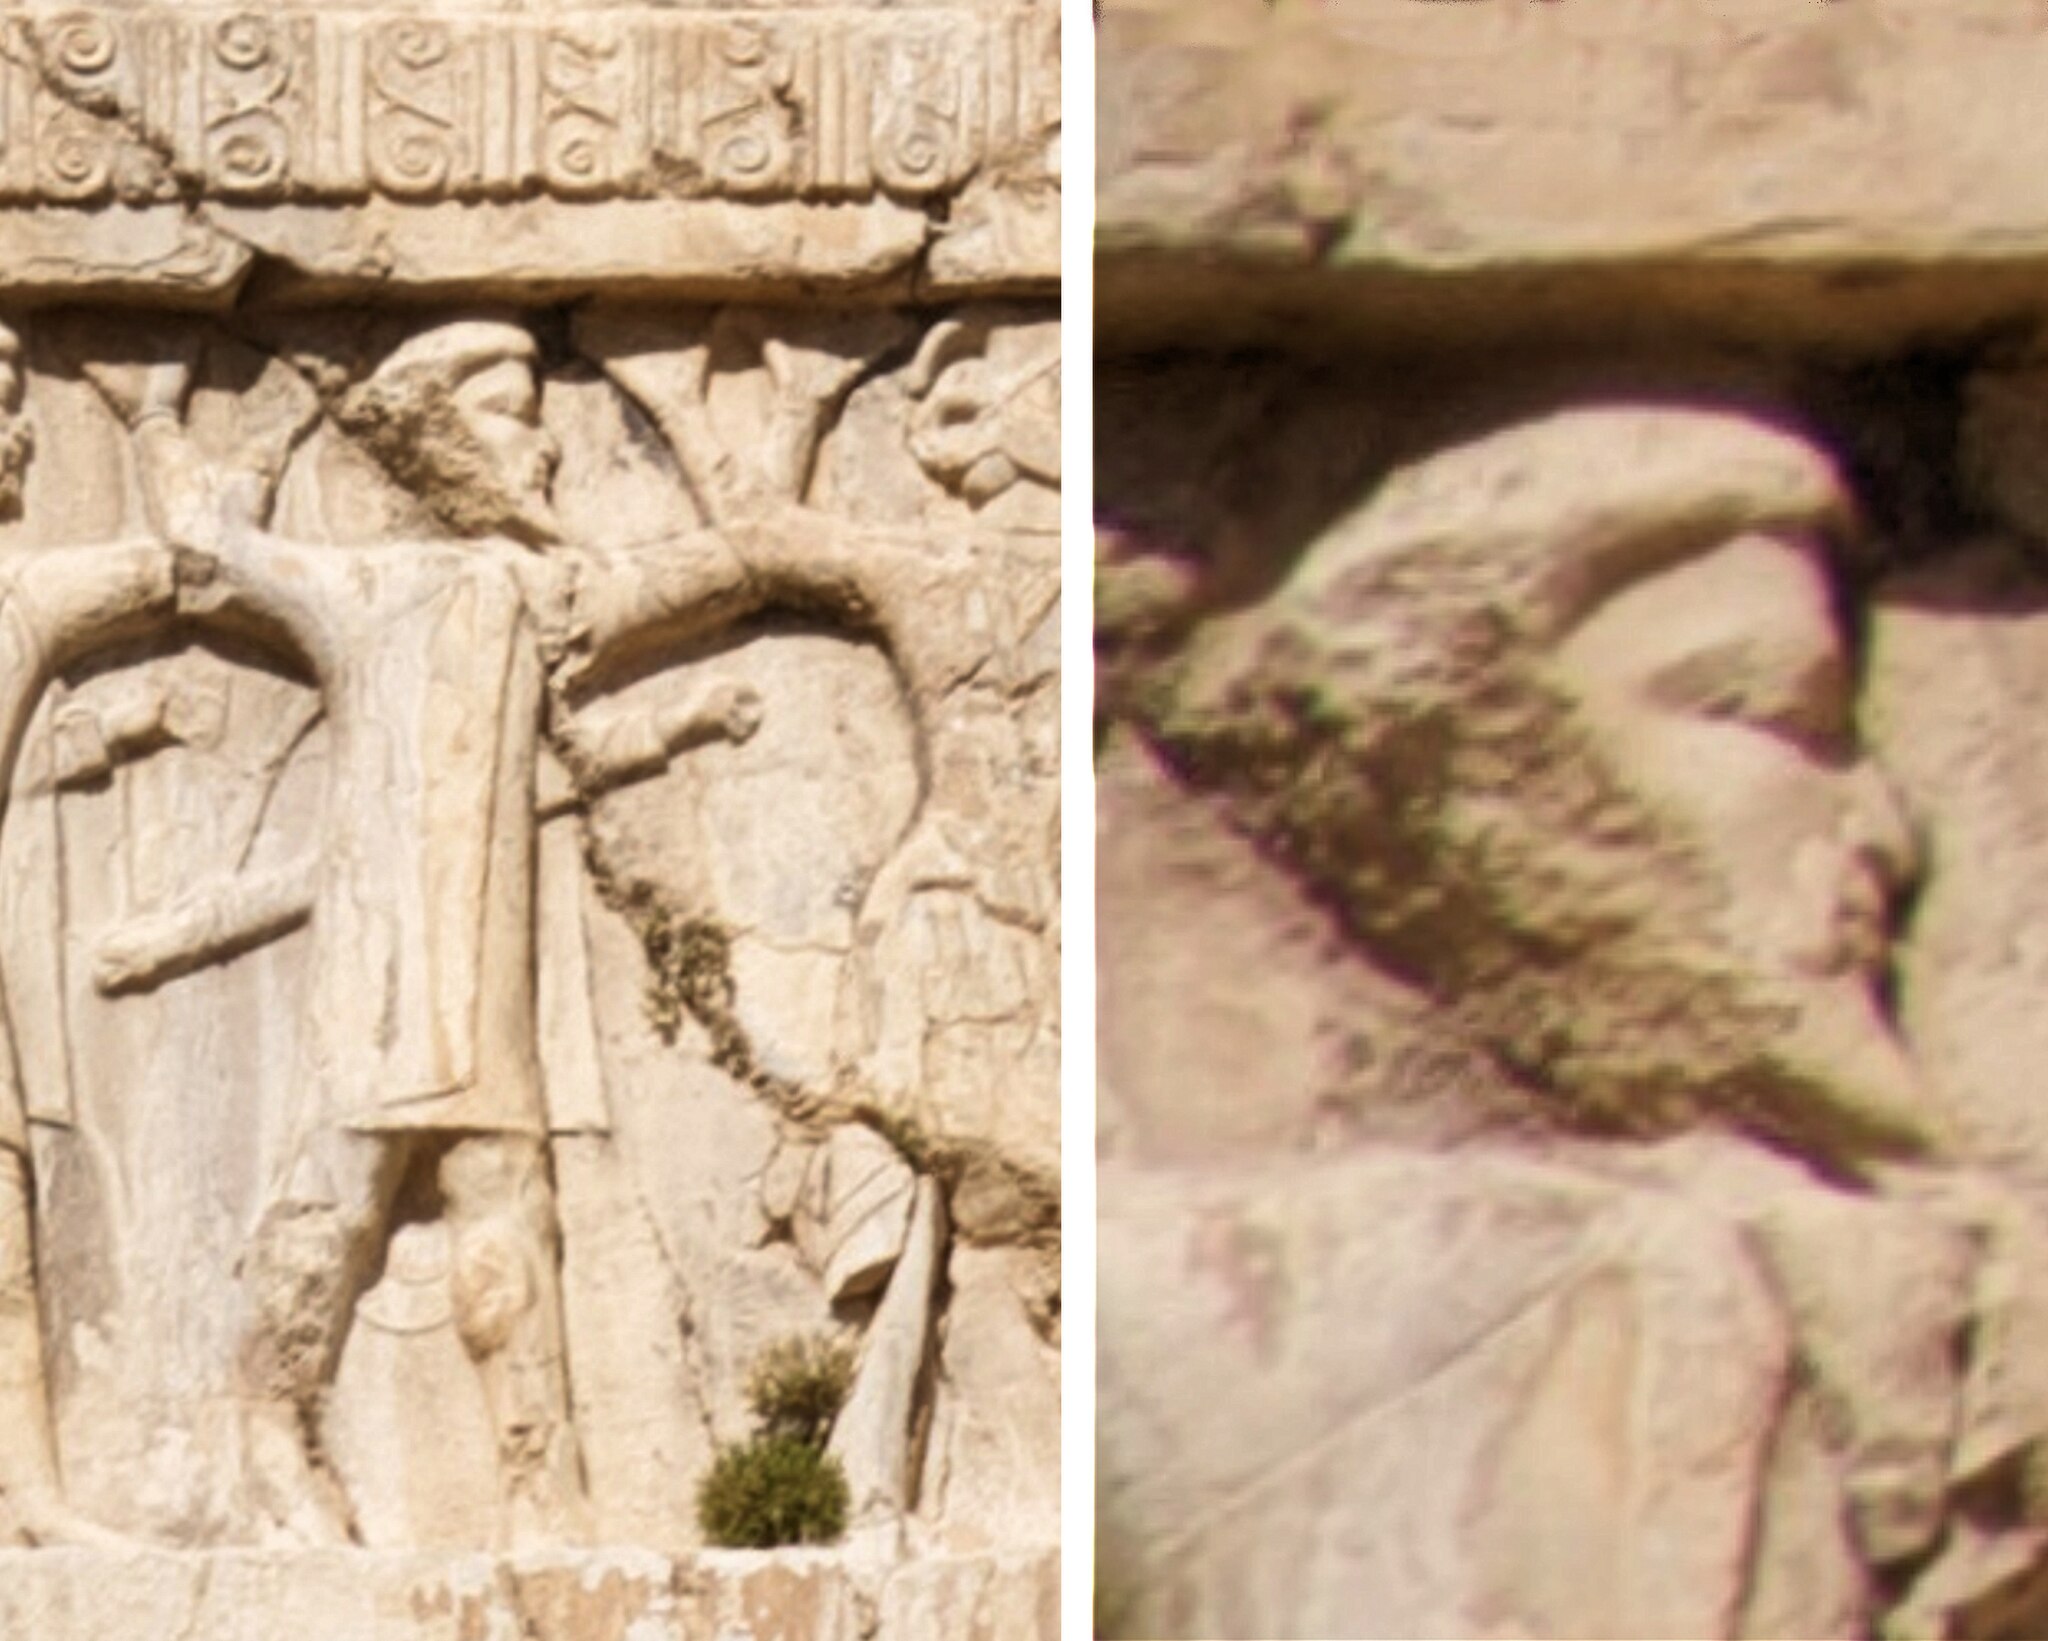
Title: Xerxes detail Ionian
Description: Xerxes detail Ionian
Date: 2018-10-19
Categories: Tomb of Xerxes I, Extracted images